ITV Digital Channels

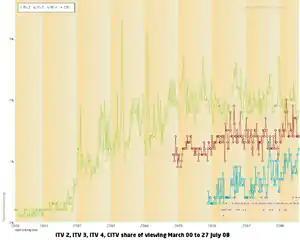
ITV digital channels viewing share between 2000 and 2008

In 1996, Granada plc and BSkyB agreed to create a joint venture to operate four services on Sky and other cable platforms. The services were: